Mo Rocca

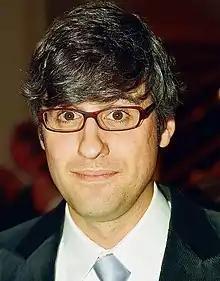
Rocca in 2002

Maurice Alberto "Mo" Rocca (born January 28, 1969) is an American humorist, journalist, and actor. He is a correspondent for "CBS Sunday Morning", the host and creator of "My Grandmother's Ravioli" on the Cooking Channel, and also the host of "The Henry Ford's Innovation Nation" on CBS. He was the moderator of the National Geographic Society's National Geographic Bee from 2016 until its final competition in 2019, as the 2020 and 2021 competitions were cancelled and the competition was ended in 2021. He is also the host of the podcast "Mobituaries with Mo Rocca" from CBS News. He is a regular panelist on the radio quiz show "Wait Wait... Don't Tell Me!"